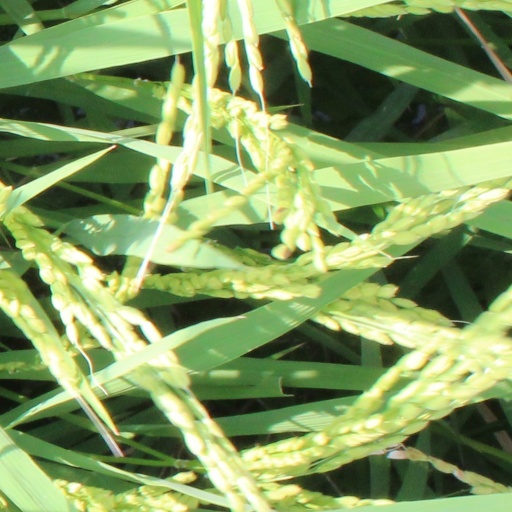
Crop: rice